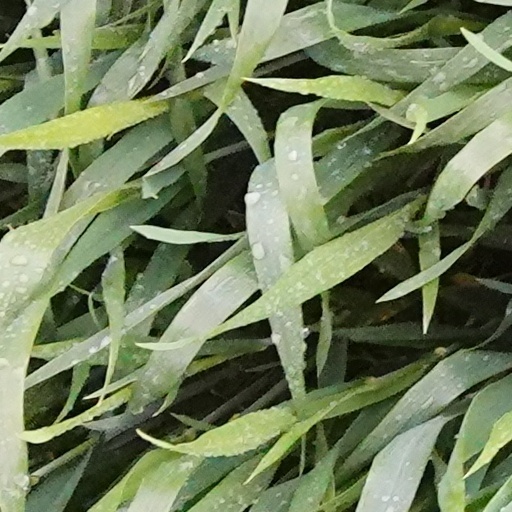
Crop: wheat